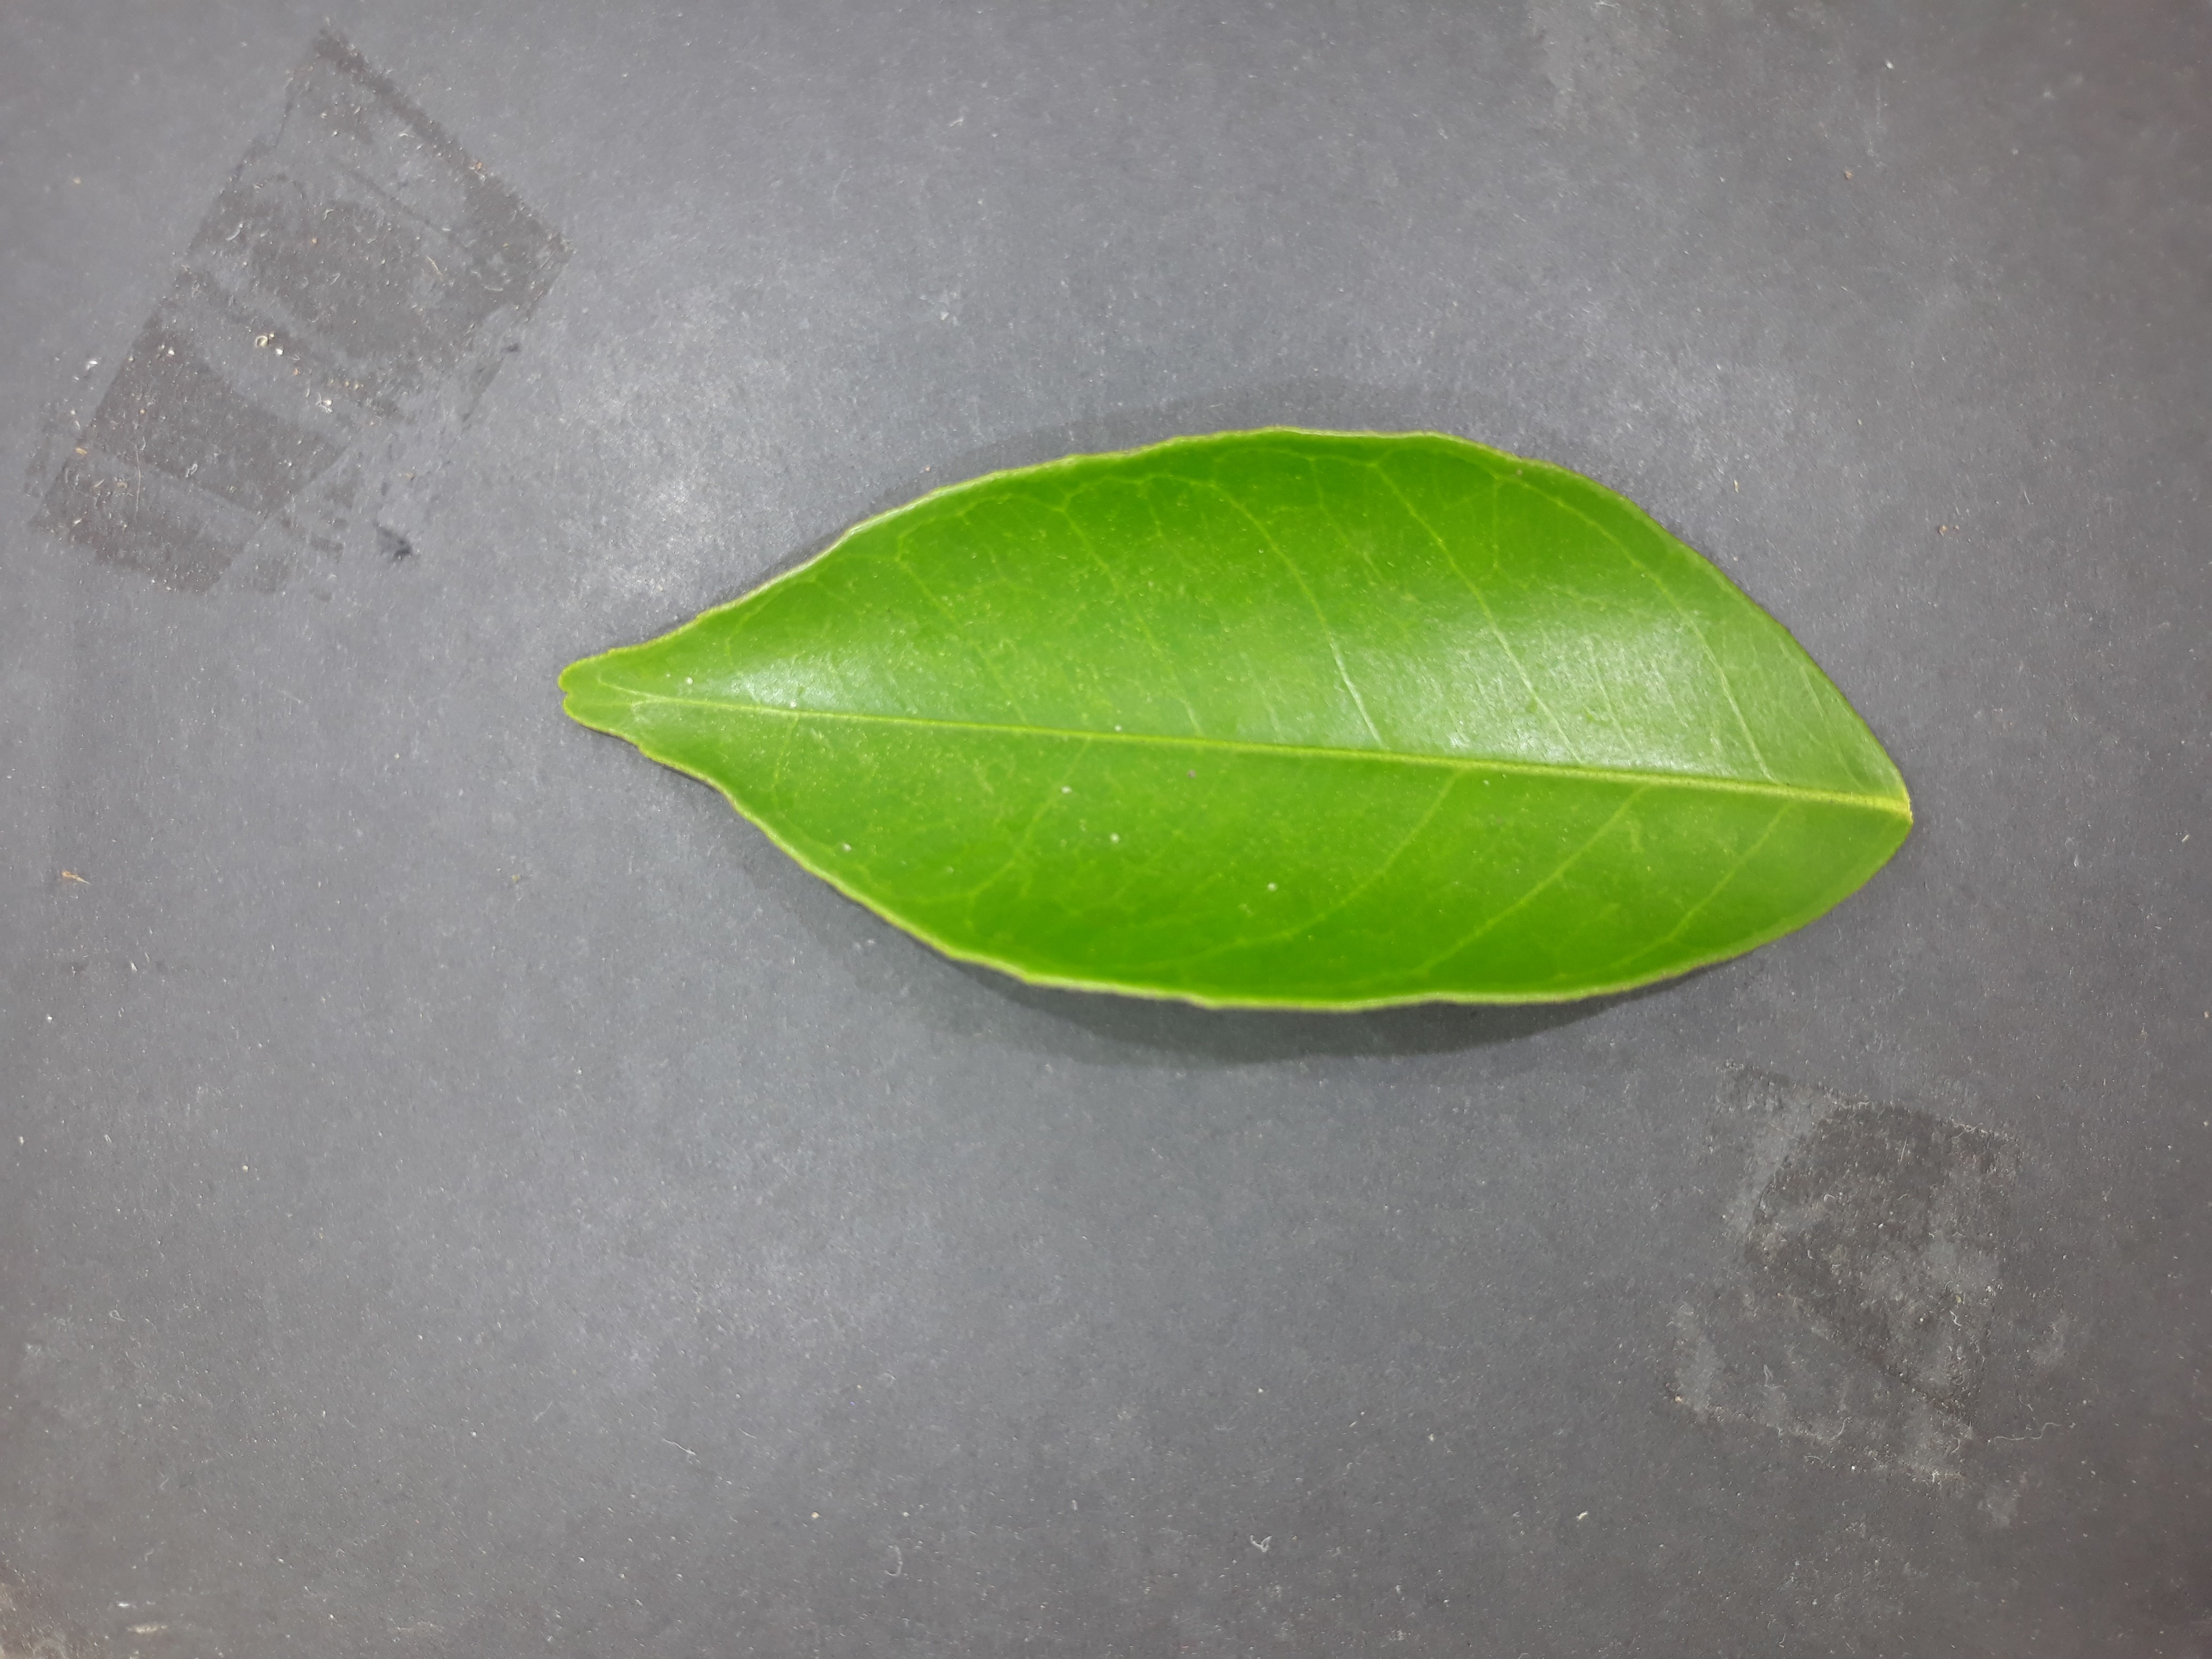
Label: Healthy